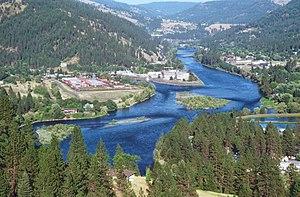
La ville américaine d’Orofino est le siège du comté de Clearwater, dans l’État de l’Idaho. Selon le recensement de 2010, sa population s’élève à 3 142 habitants.
La Clearwater est une rivière du nord de l'Idaho au nord-ouest des États-Unis, affluent de la rivière Snake.